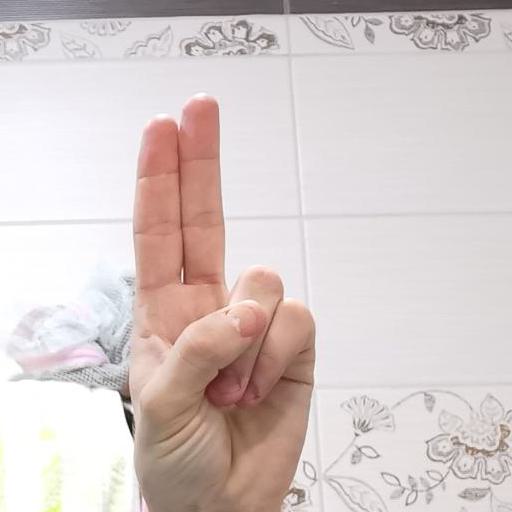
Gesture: two_up